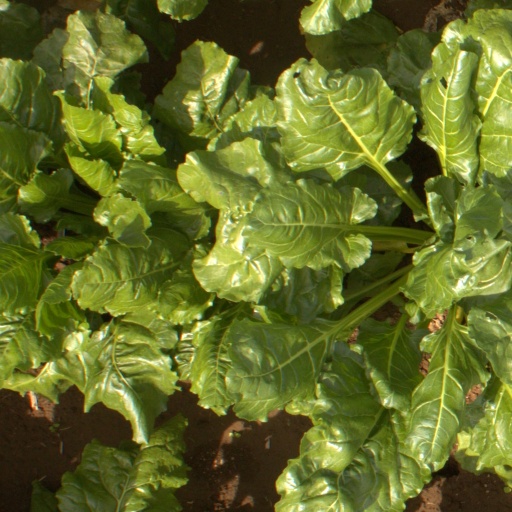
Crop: sugar beet